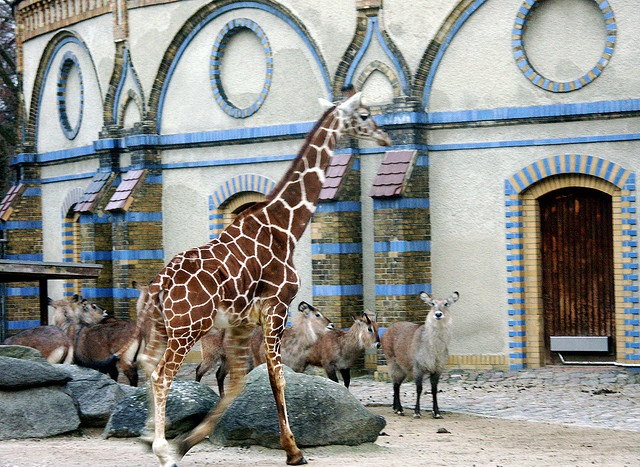
A tall giraffe standing next to a building.
I am unable to see an image displayed above.
A giraffe and other animals in a zoo enclosure
A giraffe is standing outside next to deer.
A giraffe is walking past a herd of deer in front of a building.